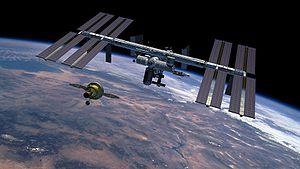
Le programme Constellation est un programme d'exploration spatiale de la NASA annulé en 2010, dont le principal objectif est l'envoi d'astronautes sur la Lune vers 2020 pour des missions de longue durée. Ce programme concrétise la stratégie spatiale américaine à long terme définie par le président George W. Bush en janvier 2004 intitulé Vision for Space Exploration visant à relancer l'exploration du Système solaire par des missions habitées. Le programme Constellation prévoit le développement de deux nouveaux lanceurs — Ares I et Ares V — ainsi que de deux véhicules spatiaux : Orion et le module lunaire Altair.